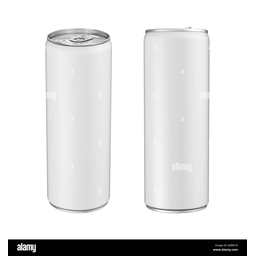
Label: cans